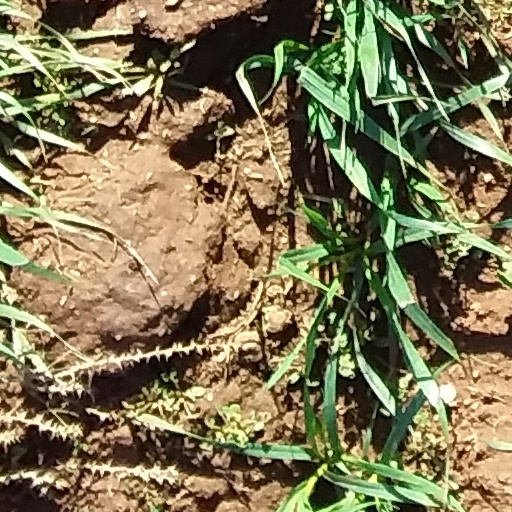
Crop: wheat